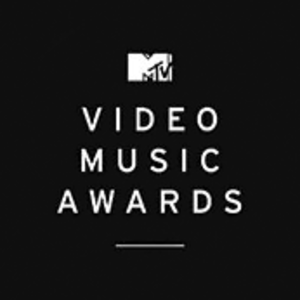
Les MTV Video Music Awards 2014 ont eu lieu le 24 août 2014 au Forum d’Inglewood. Il s’agit de la 31ᵉ cérémonie annuelle des MTV Video Music Awards. La chanteuse américaine Beyoncé Knowles et la rappeuse australienne Iggy Azalea se placent en tête des artistes nommés, cumulant un total de neuf et huit nominations, respectivement, tandis que le rappeur américain Eminem se classe en dessous avec sept nominations.